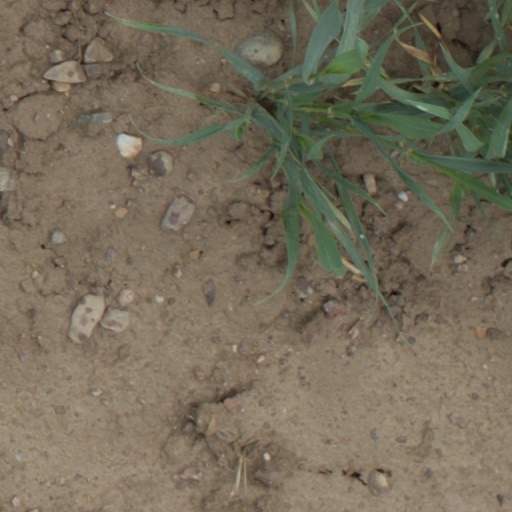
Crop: wheat